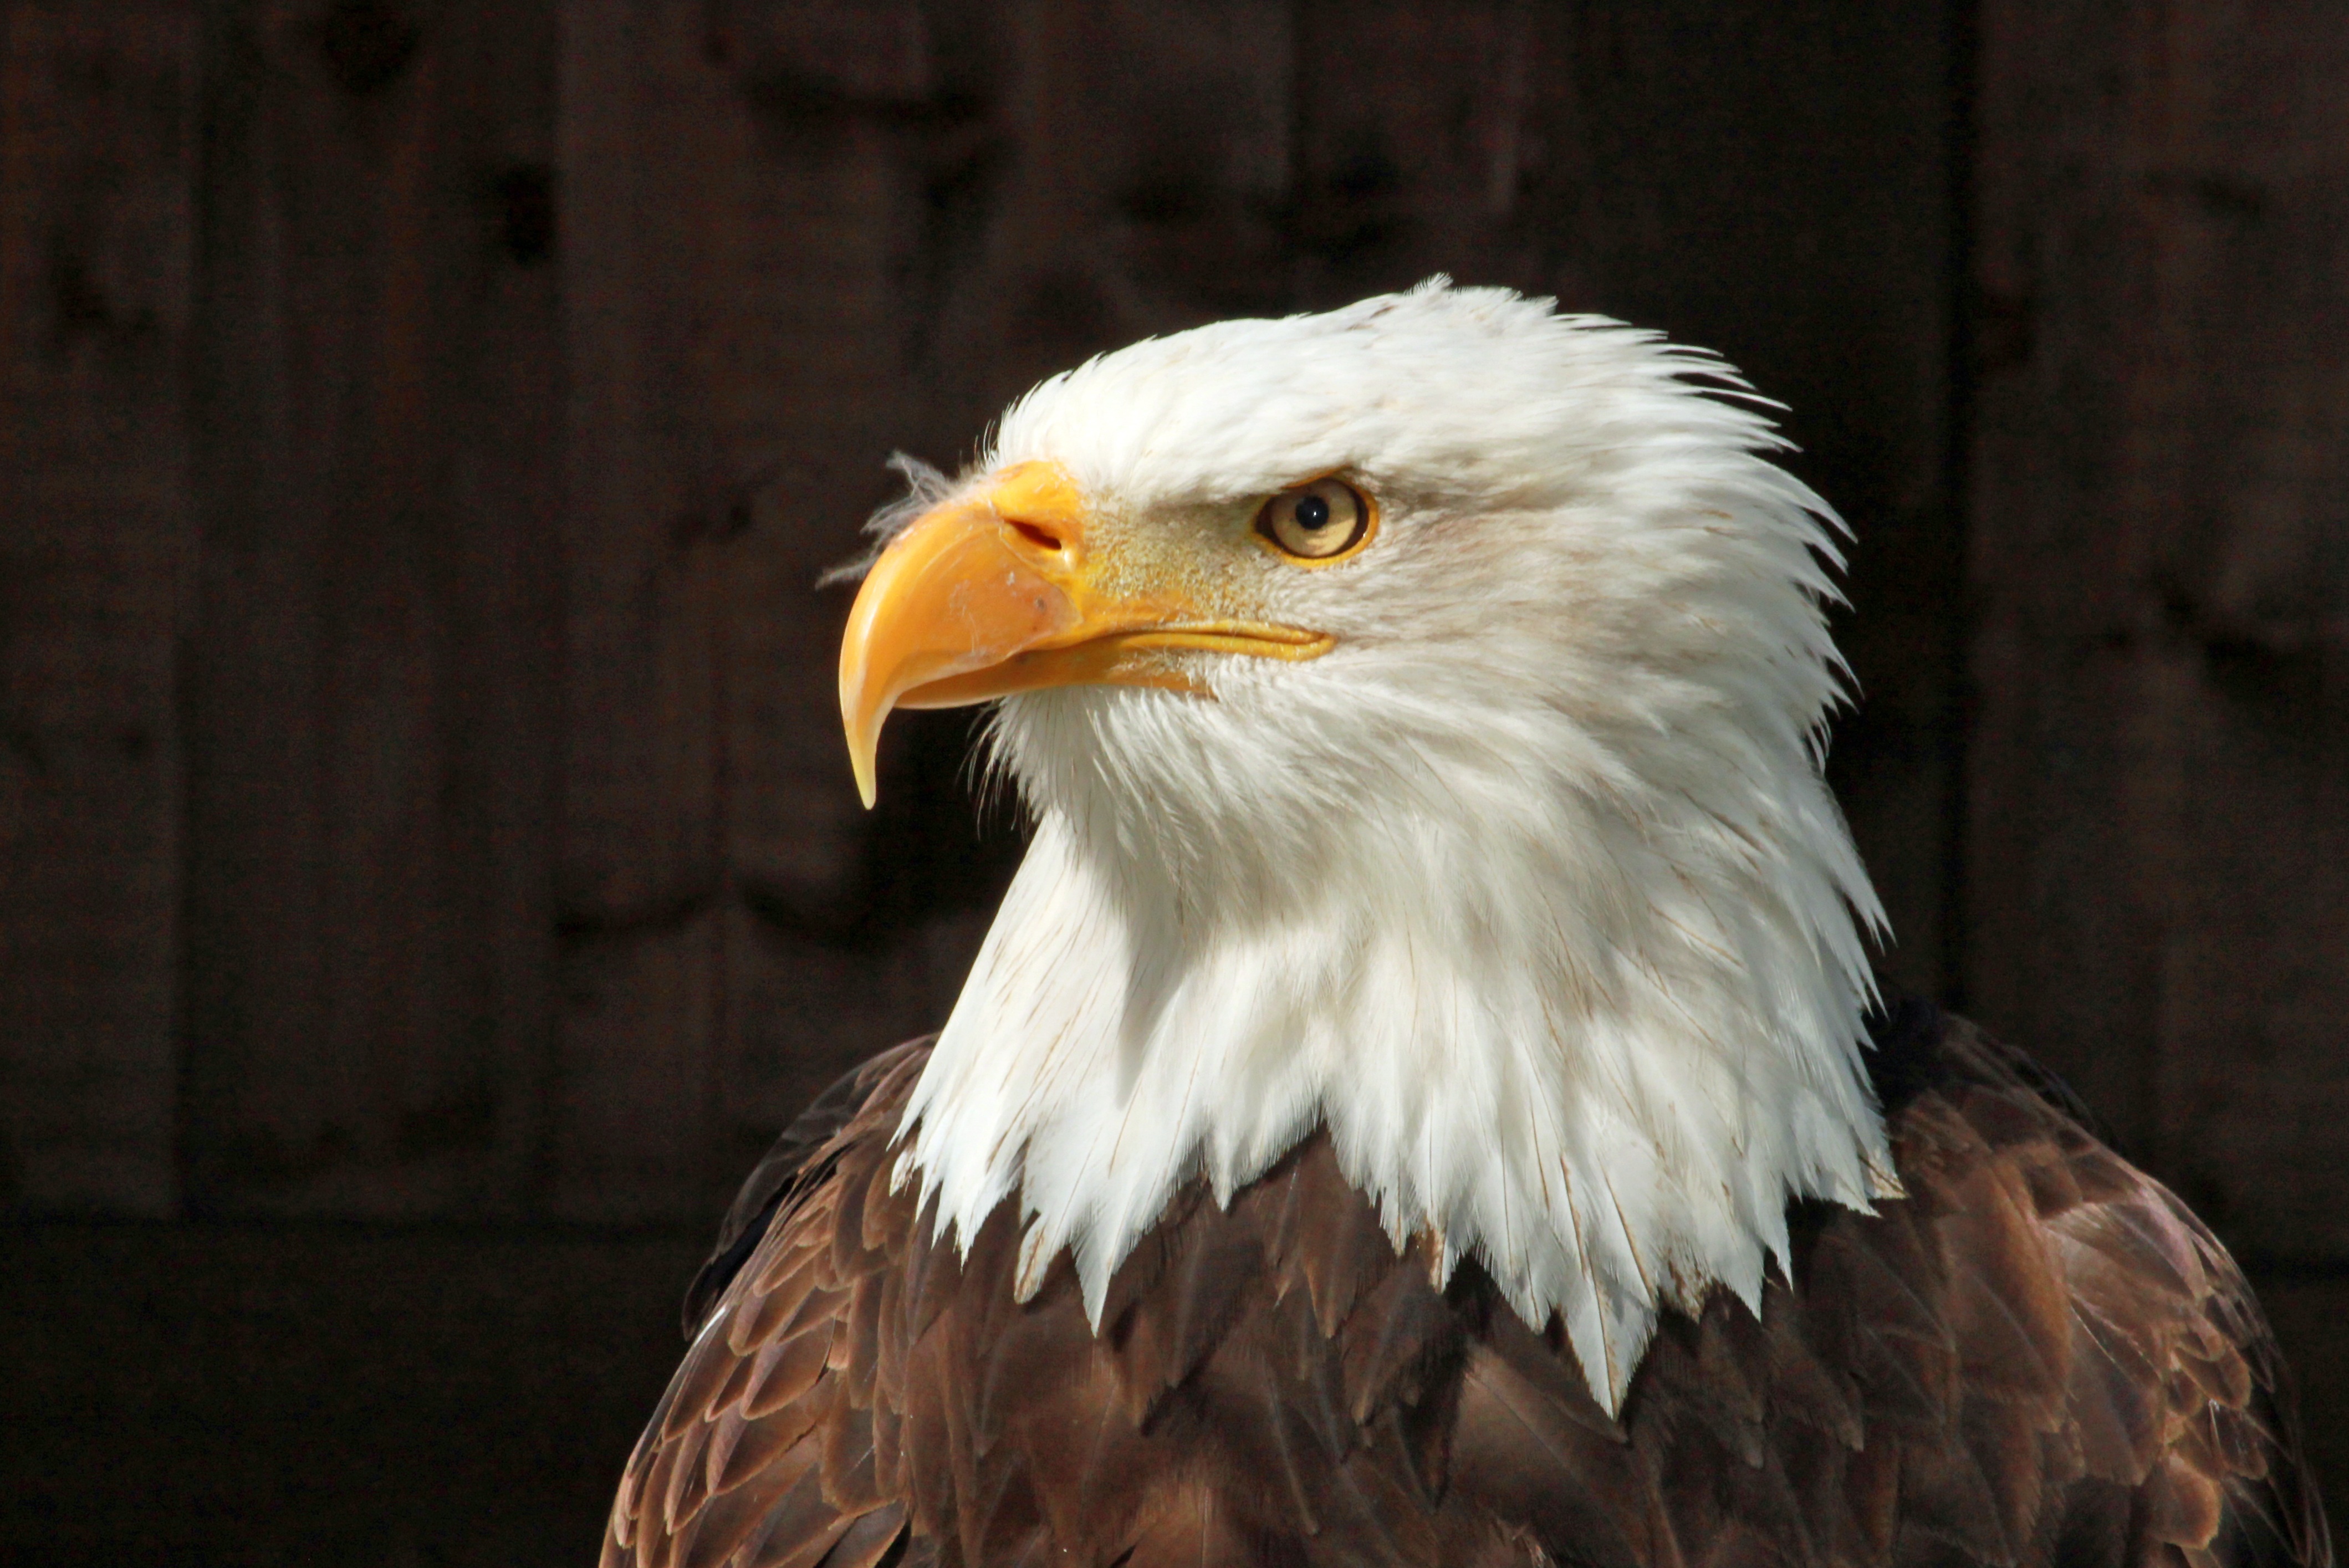
bird, wing, wildlife, portrait, beak, usa, eagle, close, fauna, raptor, bird of prey, bald eagle, head, vertebrate, adler, egyptian vulture, accipitriformes